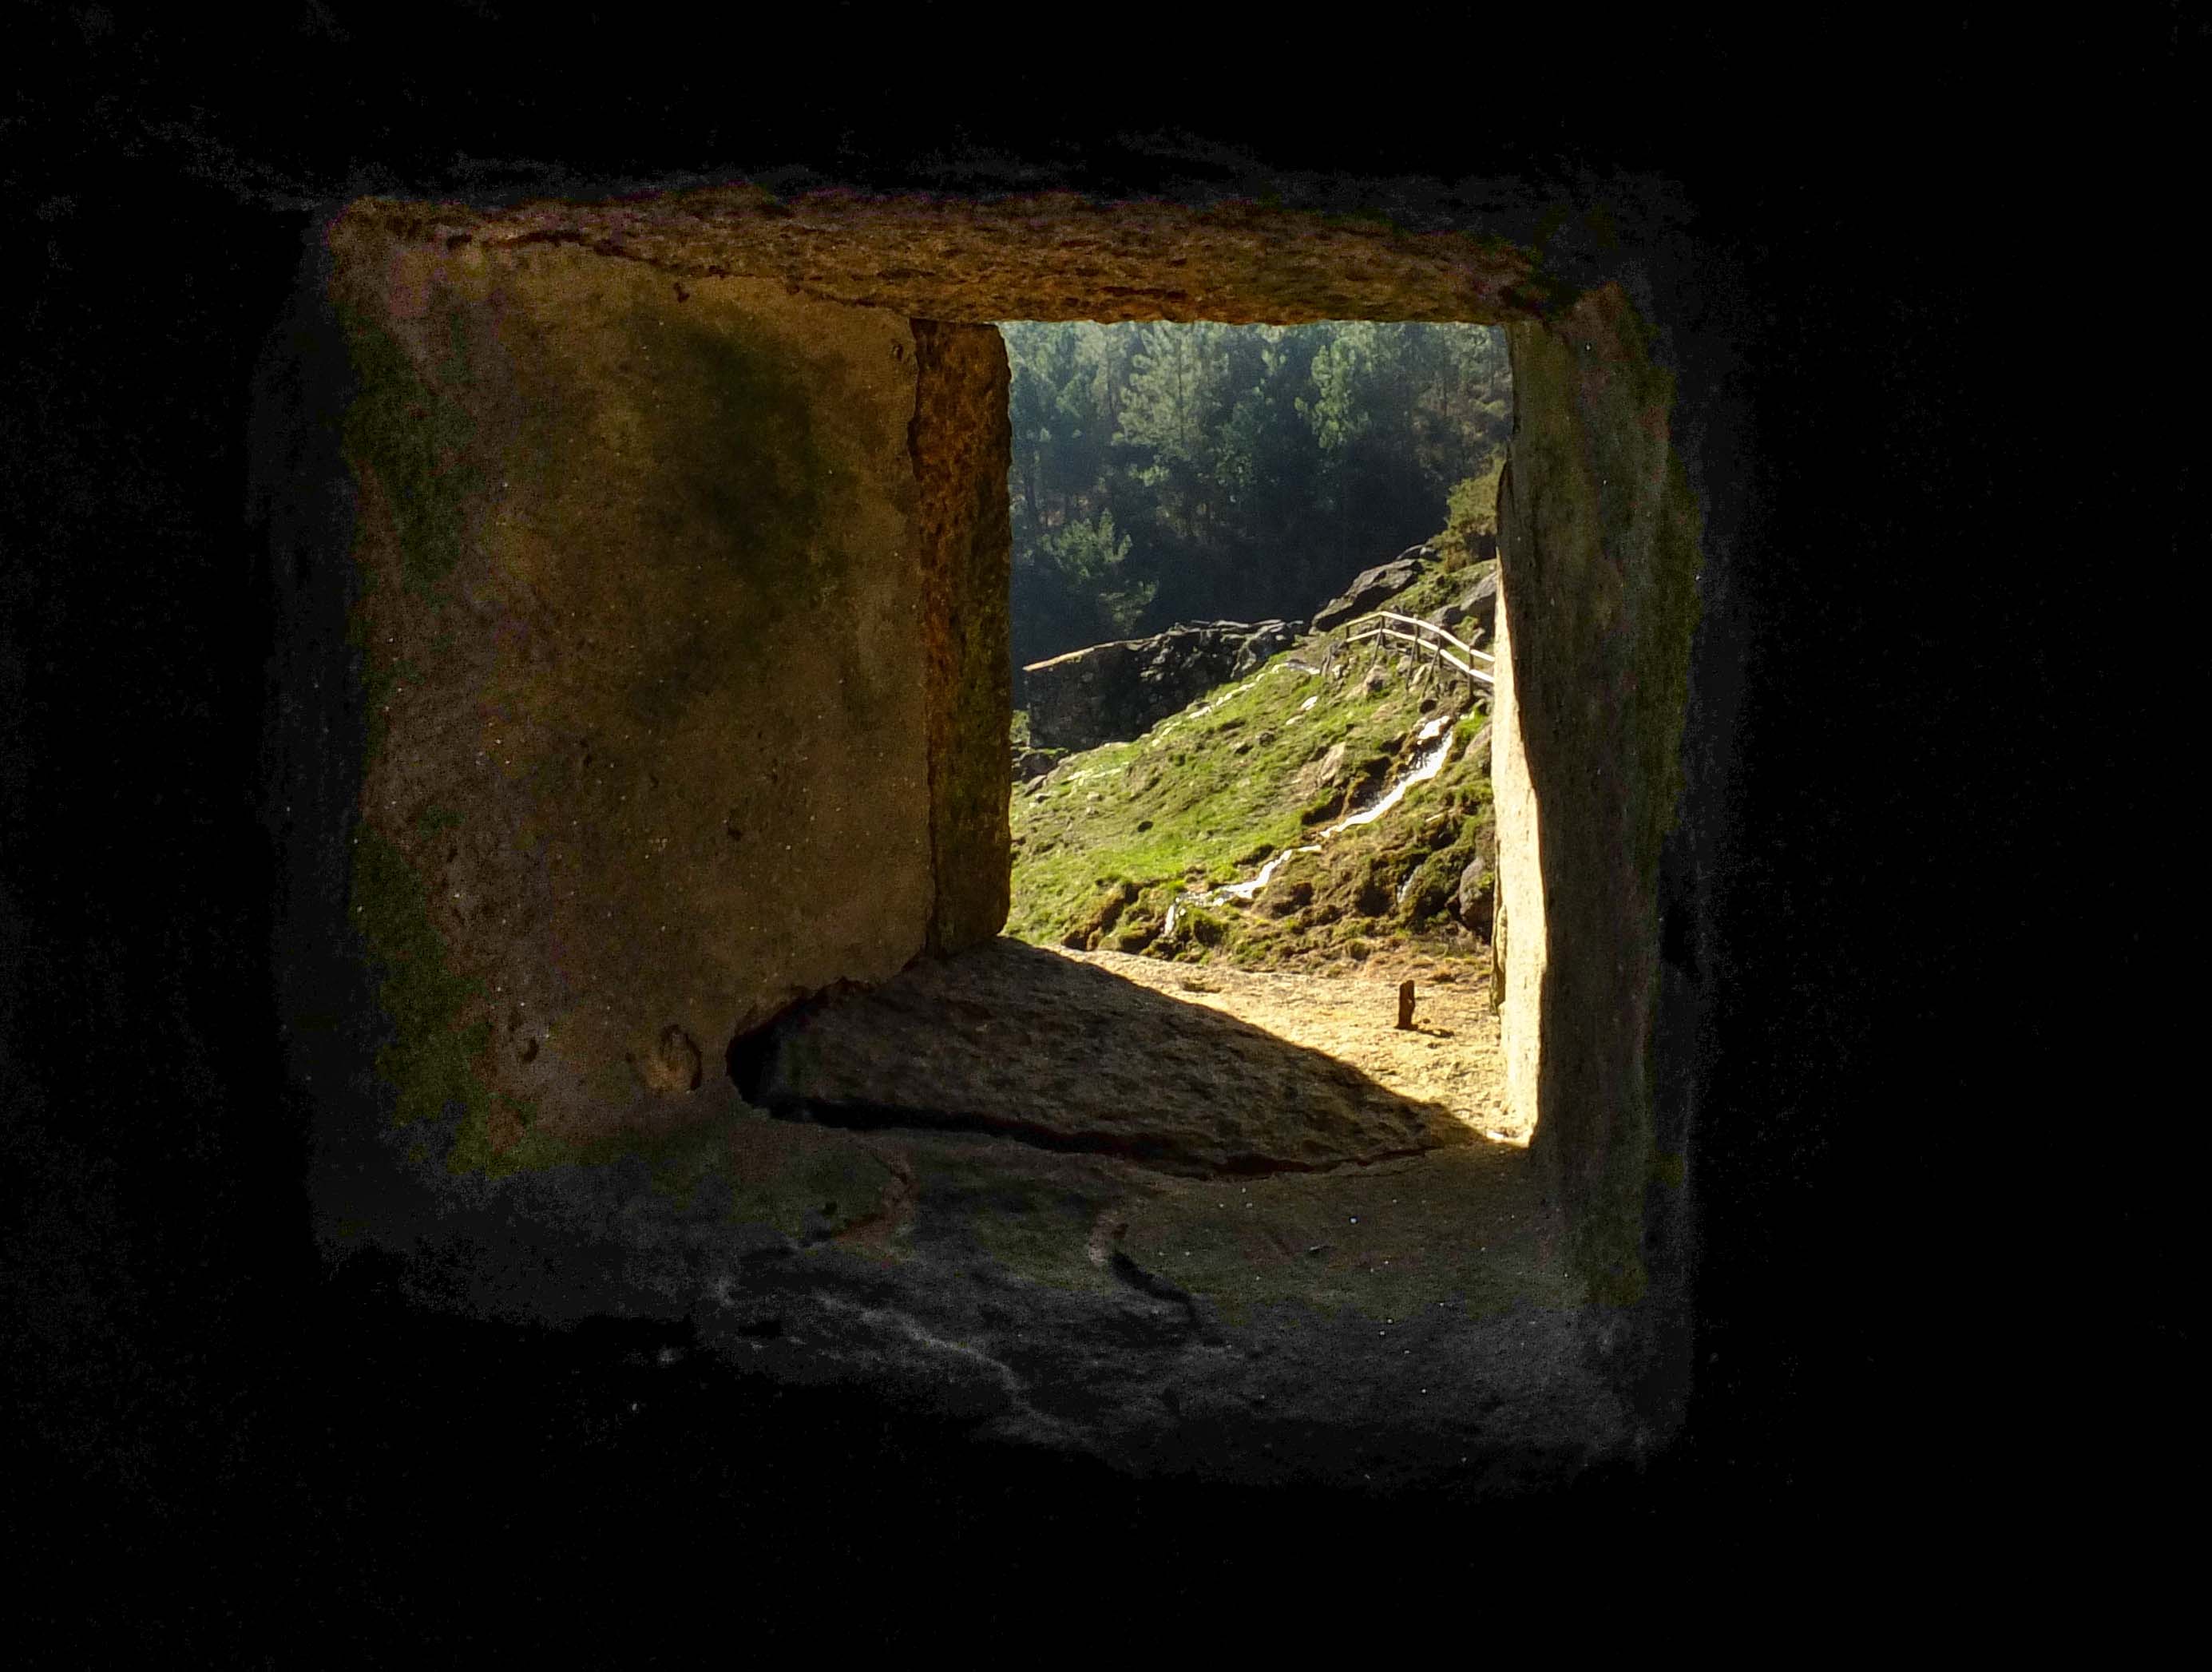
landscape, rock, light, texture, green, darkness, painting, spain, espaa, galicia, pontevedra, paisajes, ggl1, gaby1, molinos, muios, picn, foln, fujifilmxs1, aguarda, orosal